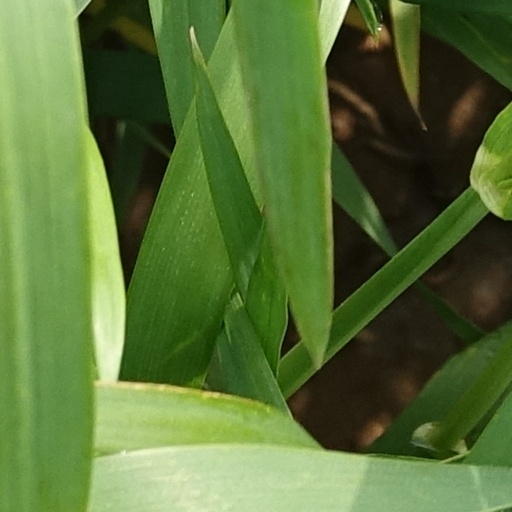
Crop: wheat